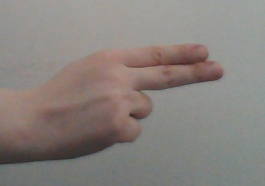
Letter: ain